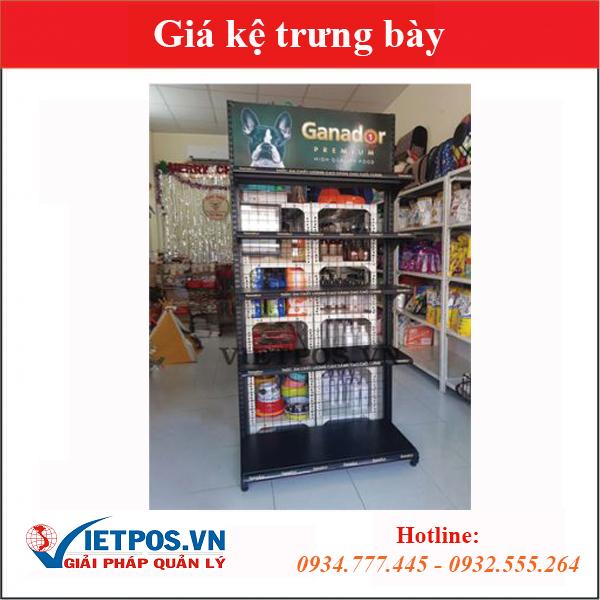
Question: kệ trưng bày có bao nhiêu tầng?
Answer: kệ trưng bày có bốn tầng